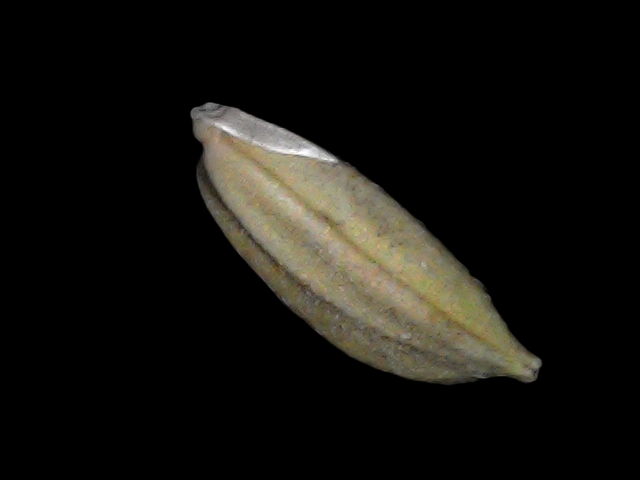
Rice variety: Bd34